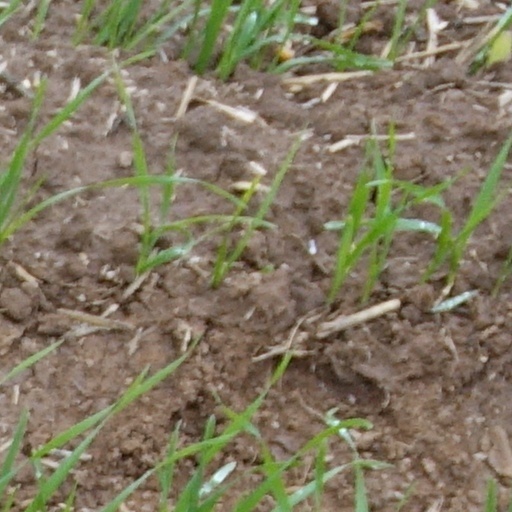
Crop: wheat